Napoleon

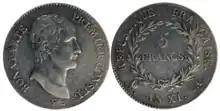

Unknown to Bonaparte, the Directory had sent him orders to return from Egypt with his army to ward off a possible invasion of France, but these messages never arrived. By the time he reached Paris in October, France's situation had been improved by a series of victories. The republic, however, was bankrupt and the ineffective Directory was unpopular. Despite the failures in Egypt, Bonaparte returned to a hero's welcome. The Directory discussed Bonaparte's desertion but was too weak to punish him.